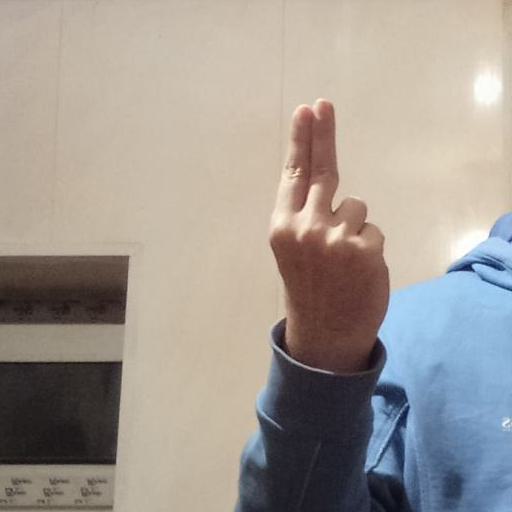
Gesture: two_up_inverted